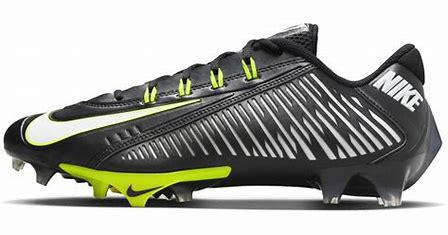
Brand: Nike
Model: Vapor Edge Pro 360